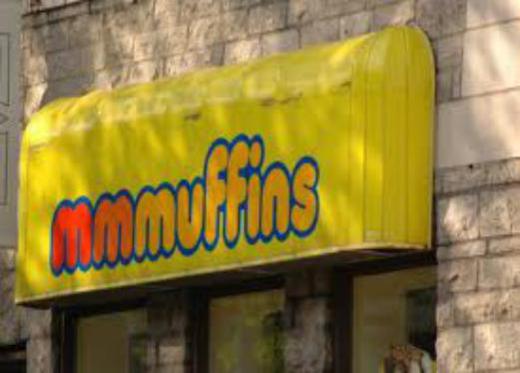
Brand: mmmuffins
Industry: Others